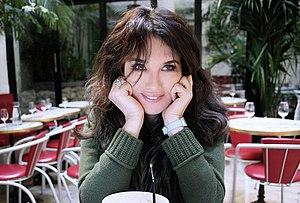
Isabelle Adjani à l'hôtel Amour, 21 octobre 2012